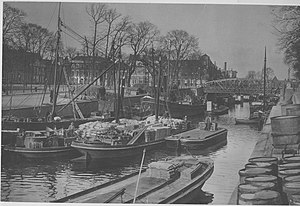
Beurtvaart / Museum
Beurtvaart var en form for sejlads med passagerer, fragt og kvæg der blev transporteret i henhold til en køreplan efter en faste rute. Det var den første offentlige transport i Nederlandene og var i lang tid bundet til godkendelser og regler, specielt af de lokale myndigheder. Ordet "beurt" betyder i denne forbindelse den faste sejlplan, som skipperene var nødt til at sejle efter.